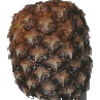
Label: Pineapple 1